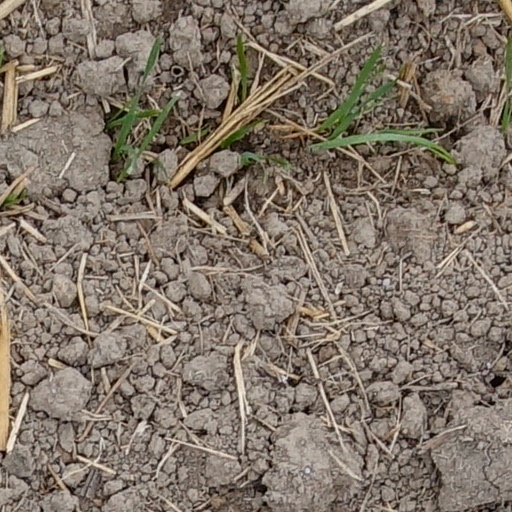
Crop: wheat